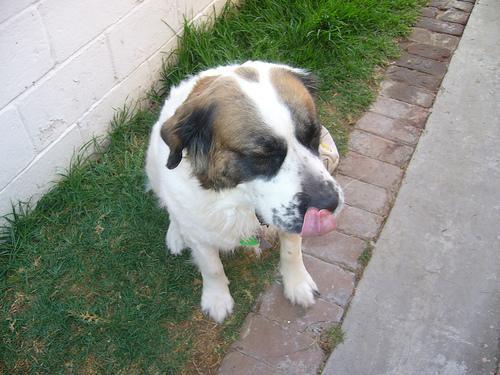
Saint_Bernard